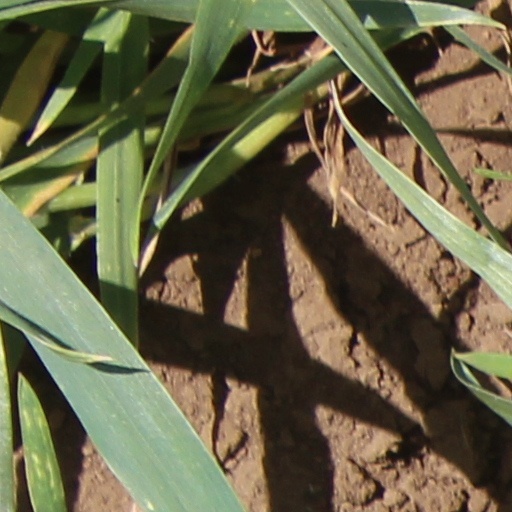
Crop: wheat